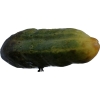
Label: cucumber